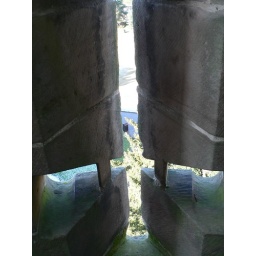
cross windows in the wall